French theatre of the late 18th century

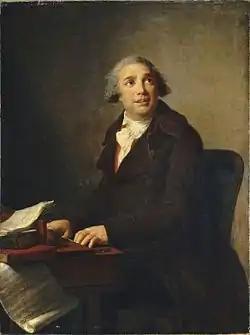
Paisello Vigee Le Brun

A Parisian citizen during the Enlightenment may have attended the theatre principally for two reasons: firstly, its aesthetic value as an awe-inspiring spectacle and secondly, because of its political suggestiveness. When drama lacked this latter aspect, it was criticised for distracting audiences from the pressing public political issues of the time. For example, a petition was sent to the National Assembly regarding Paisiello's flashy opera "Nina, osia la pazza d'amore", because it lacked political and educational meaning. This resulted in the opera's closure in 1792 and the National Assembly banned theatre that did not incorporate the events of the Revolution.